Mahaanta

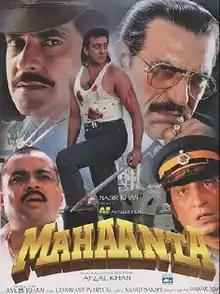
Theatrical release poster

Mahaanta ( "Eminence") is a 1997 Hindi-language action drama film, produced by Ayub Khan under the Ayesha Film banner and directed by Afzal Khan. It stars Jeetendra, Sanjay Dutt, Madhuri Dixit, Shakti Kapoor and music composed by Laxmikant Pyarelal. Filming began in 1991 and was delayed for 6 years due to Dutt's arrests in 1993 and Dutt and Dixit breaking up their relationship.